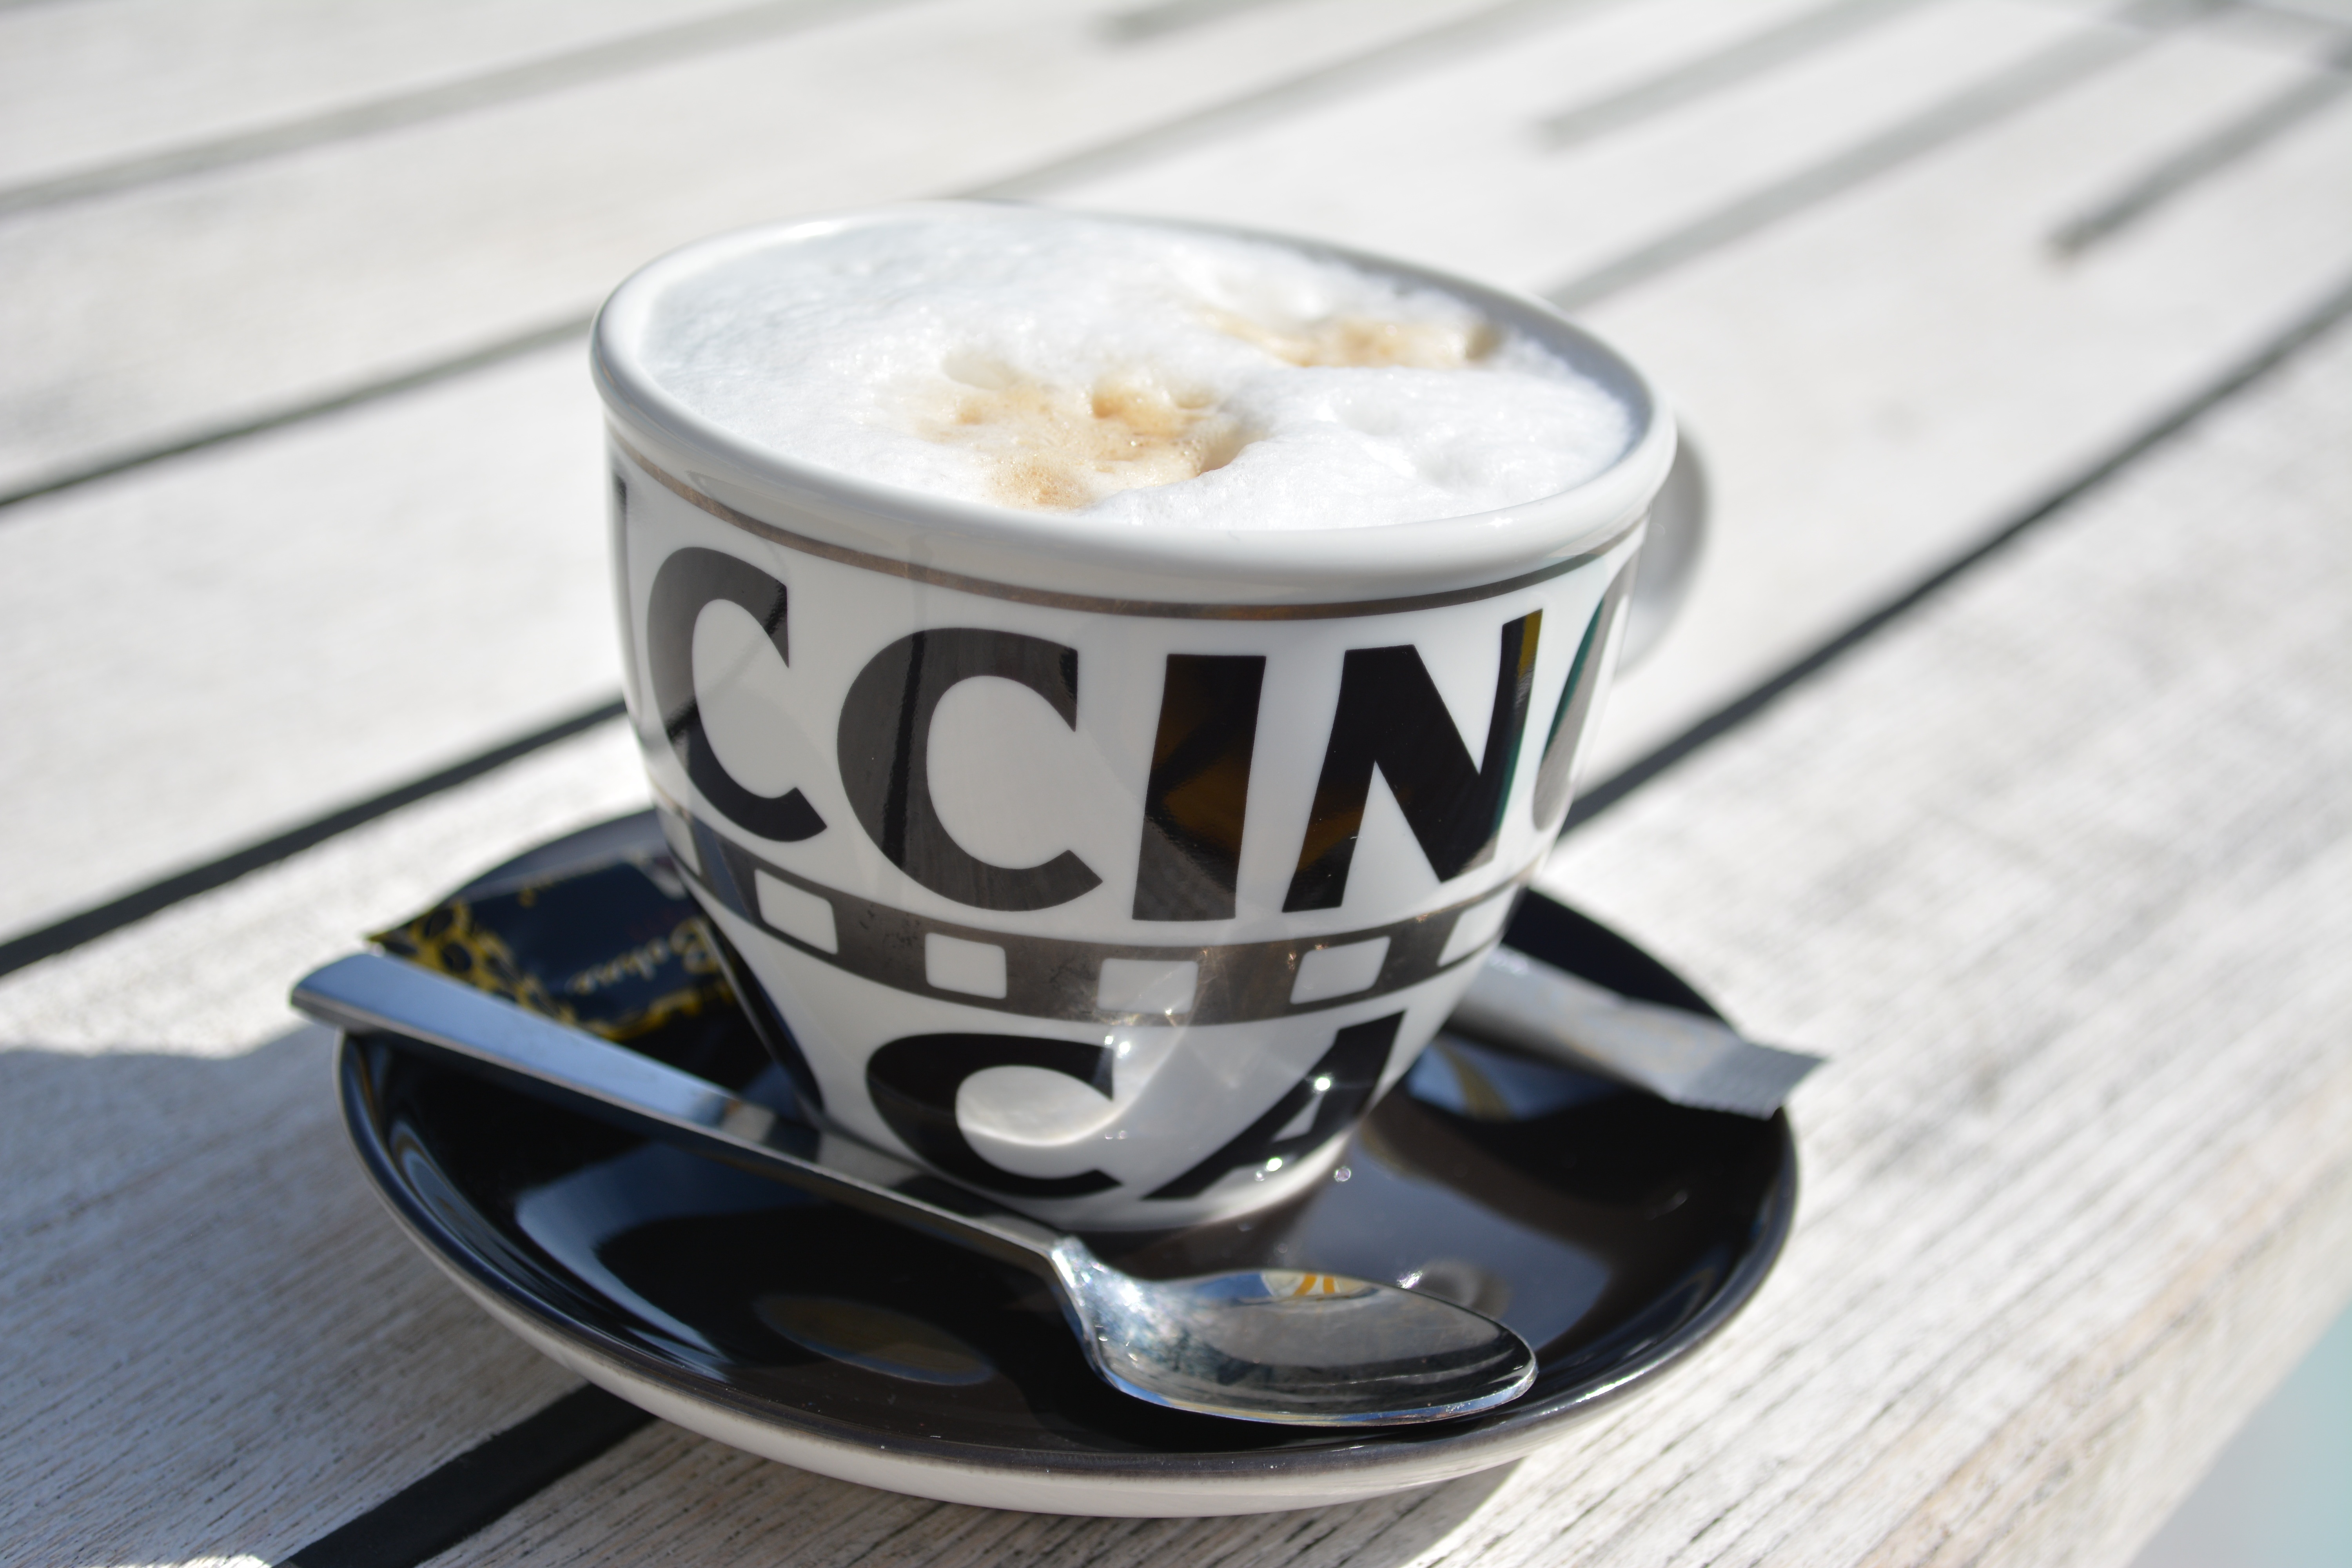
cafe, coffee, cup, latte, cappuccino, food, cozy, drink, espresso, coffee cup, caffeine, cappucino, benefit from, caff macchiato